Links LS 1997

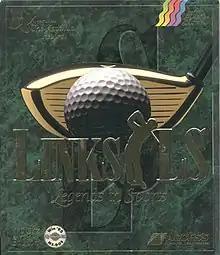

Links LS (Legends in Sports), later given the retronym Links LS 1997, is a golf video game developed and published by Access Software for DOS. It was released in 1996, and is part of the "Links" video game series, following "Links 386 Pro" (1992). It was followed by "Links LS 1998".